Turtle Bay Gardens Historic District

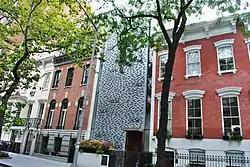

The Turtle Bay Gardens Historic District is a collection of twenty rowhouses in the Turtle Bay neighborhood of Manhattan in New York City. They consist of eleven houses on the south side of 49th Street and nine on the north side of 48th Street, between Second and Third Avenues. The rowhouses, dating from the 1860s, were renovated between 1918 and 1920 by Charlotte Hunnewell Sorchan to plans by Clarence Dean.